W. Richard West Sr.

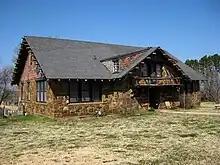
Ataloa Lodge, art museum on Bacone College campus, Muskogee, OK

In 1941, West began his first teaching assignment at the Phoenix Indian School, serving primarily Navajo students. After the United States entered World War II, he joined the US Navy the next year and fought in Europe, serving from 1942 to postwar 1946. Upon his honorable discharge, West returned to teaching at the Phoenix Indian School.